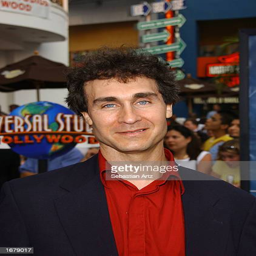
film director arrives at the premiere screening